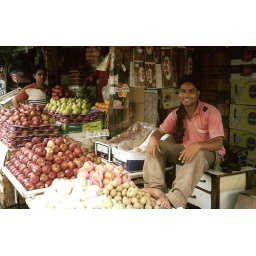
An afternoon walk through the busy fruit &amp;amp; vegetable market 500 metres from my home in Mumbai-Byculla.